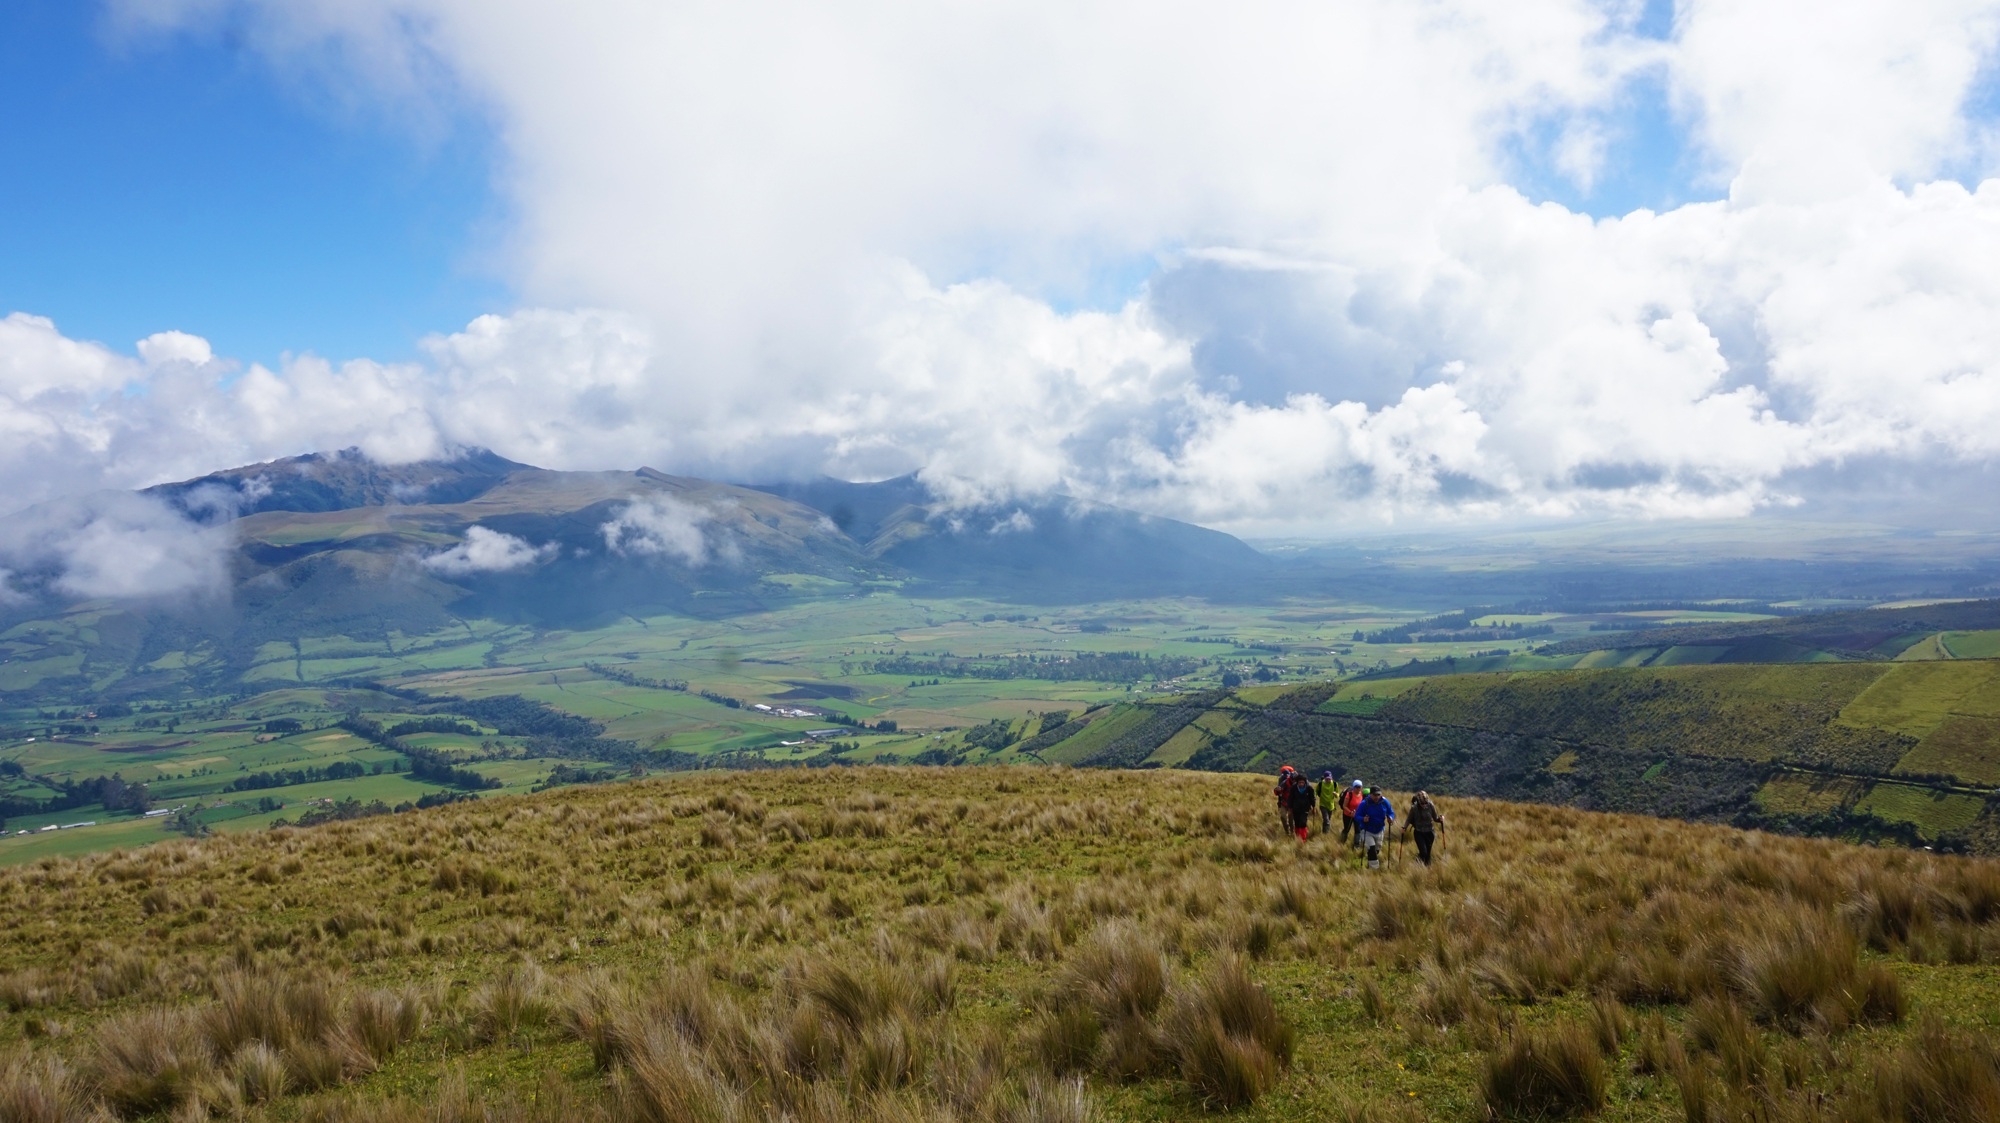
landscape, nature, forest, grass, outdoor, wilderness, person, mountain, cloud, people, sky, hiking, trail, sport, field, meadow, prairie, hill, adventure, backpack, valley, mountain range, vacation, tourist, travel, walk, green, hike, backpacker, pasture, park, america, traveler, explorer, volcano, freedom, agriculture, tourism, highland, ridge, plain, activity, south, national, clouds, trekking, grassland, plateau, discover, fell, discovering, habitat, loch, andean, andes, active, ecosystem, volcanic, ecuador, steppe, rural area, landform, paramo, geographical feature, atmospheric phenomenon, mountainous landforms, pasochoa, pajonal